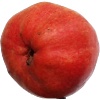
Label: red_pear